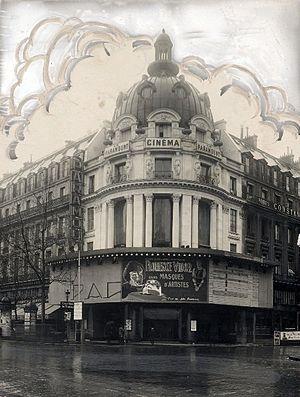
Le cinéma Paramount Opéra (actuellement Gaumont Opéra), Paris, 1927. À l'affiche, le film américain Masques d'artistes de William A. Wellman (1926).